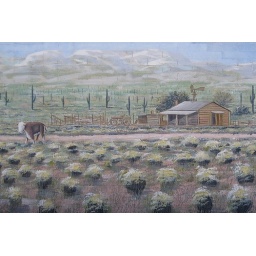
Section of wall mural at the old Farmer John's packing plant near Grant and I-10.